Perry, Oregon

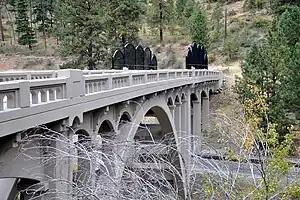
Bridge over Grande Ronde River at Perry.

Perry is an unincorporated community in Union County, Oregon, United States. It is located five miles west of La Grande on the Grande Ronde River and Interstate 84. The town was originally named Stumptown, but was later renamed in honor of an early railroad dispatcher in La Grande.